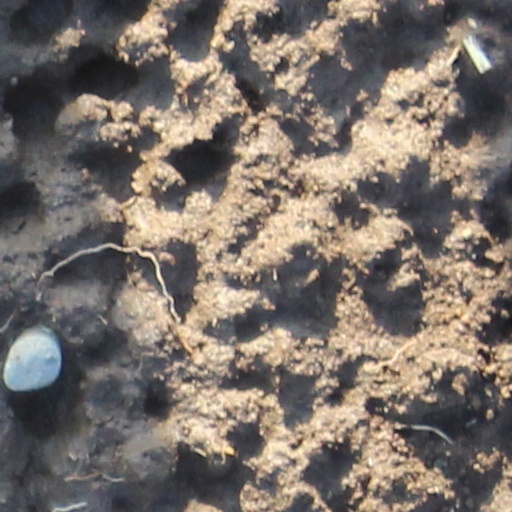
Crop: wheat